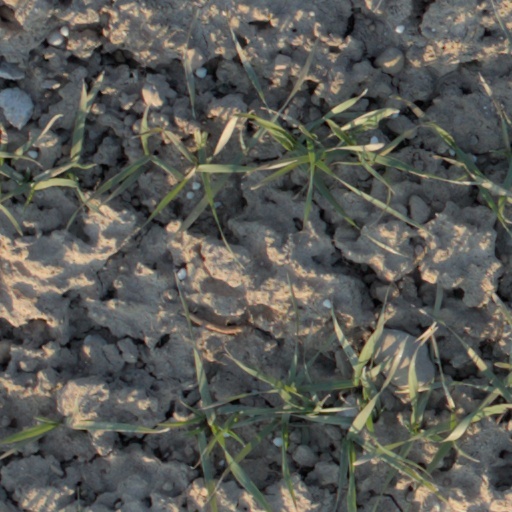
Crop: wheat